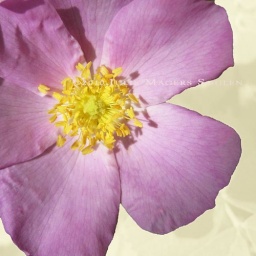
A close up of a wild rose in petal pink with golden yellow stamens catches the light.